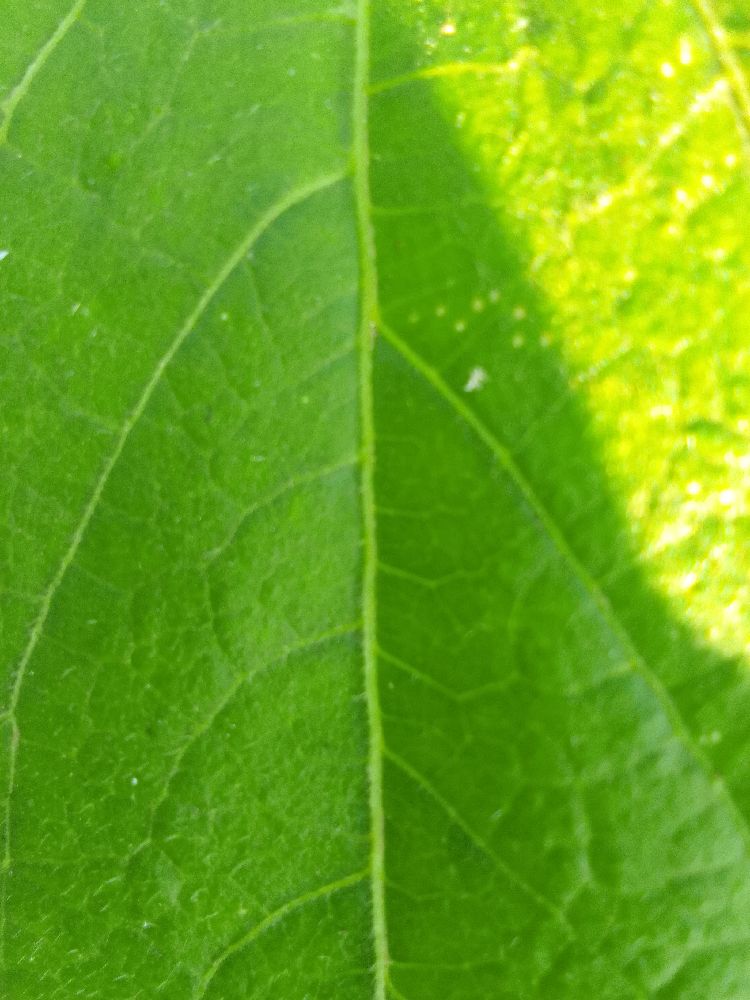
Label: healthy